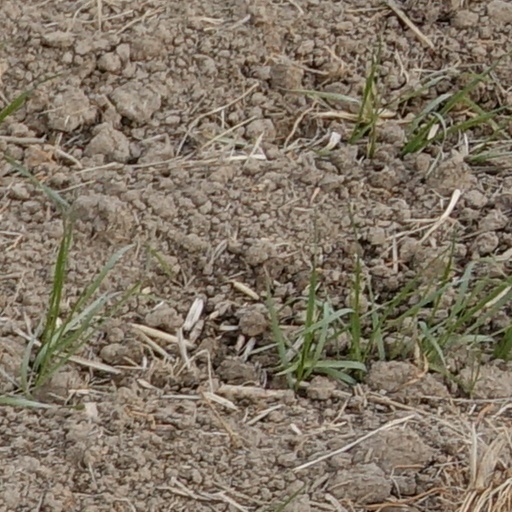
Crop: wheat